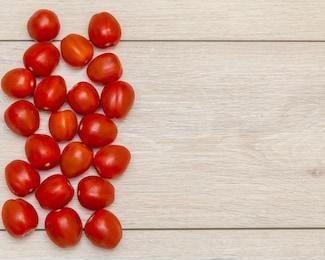
Label: tomato